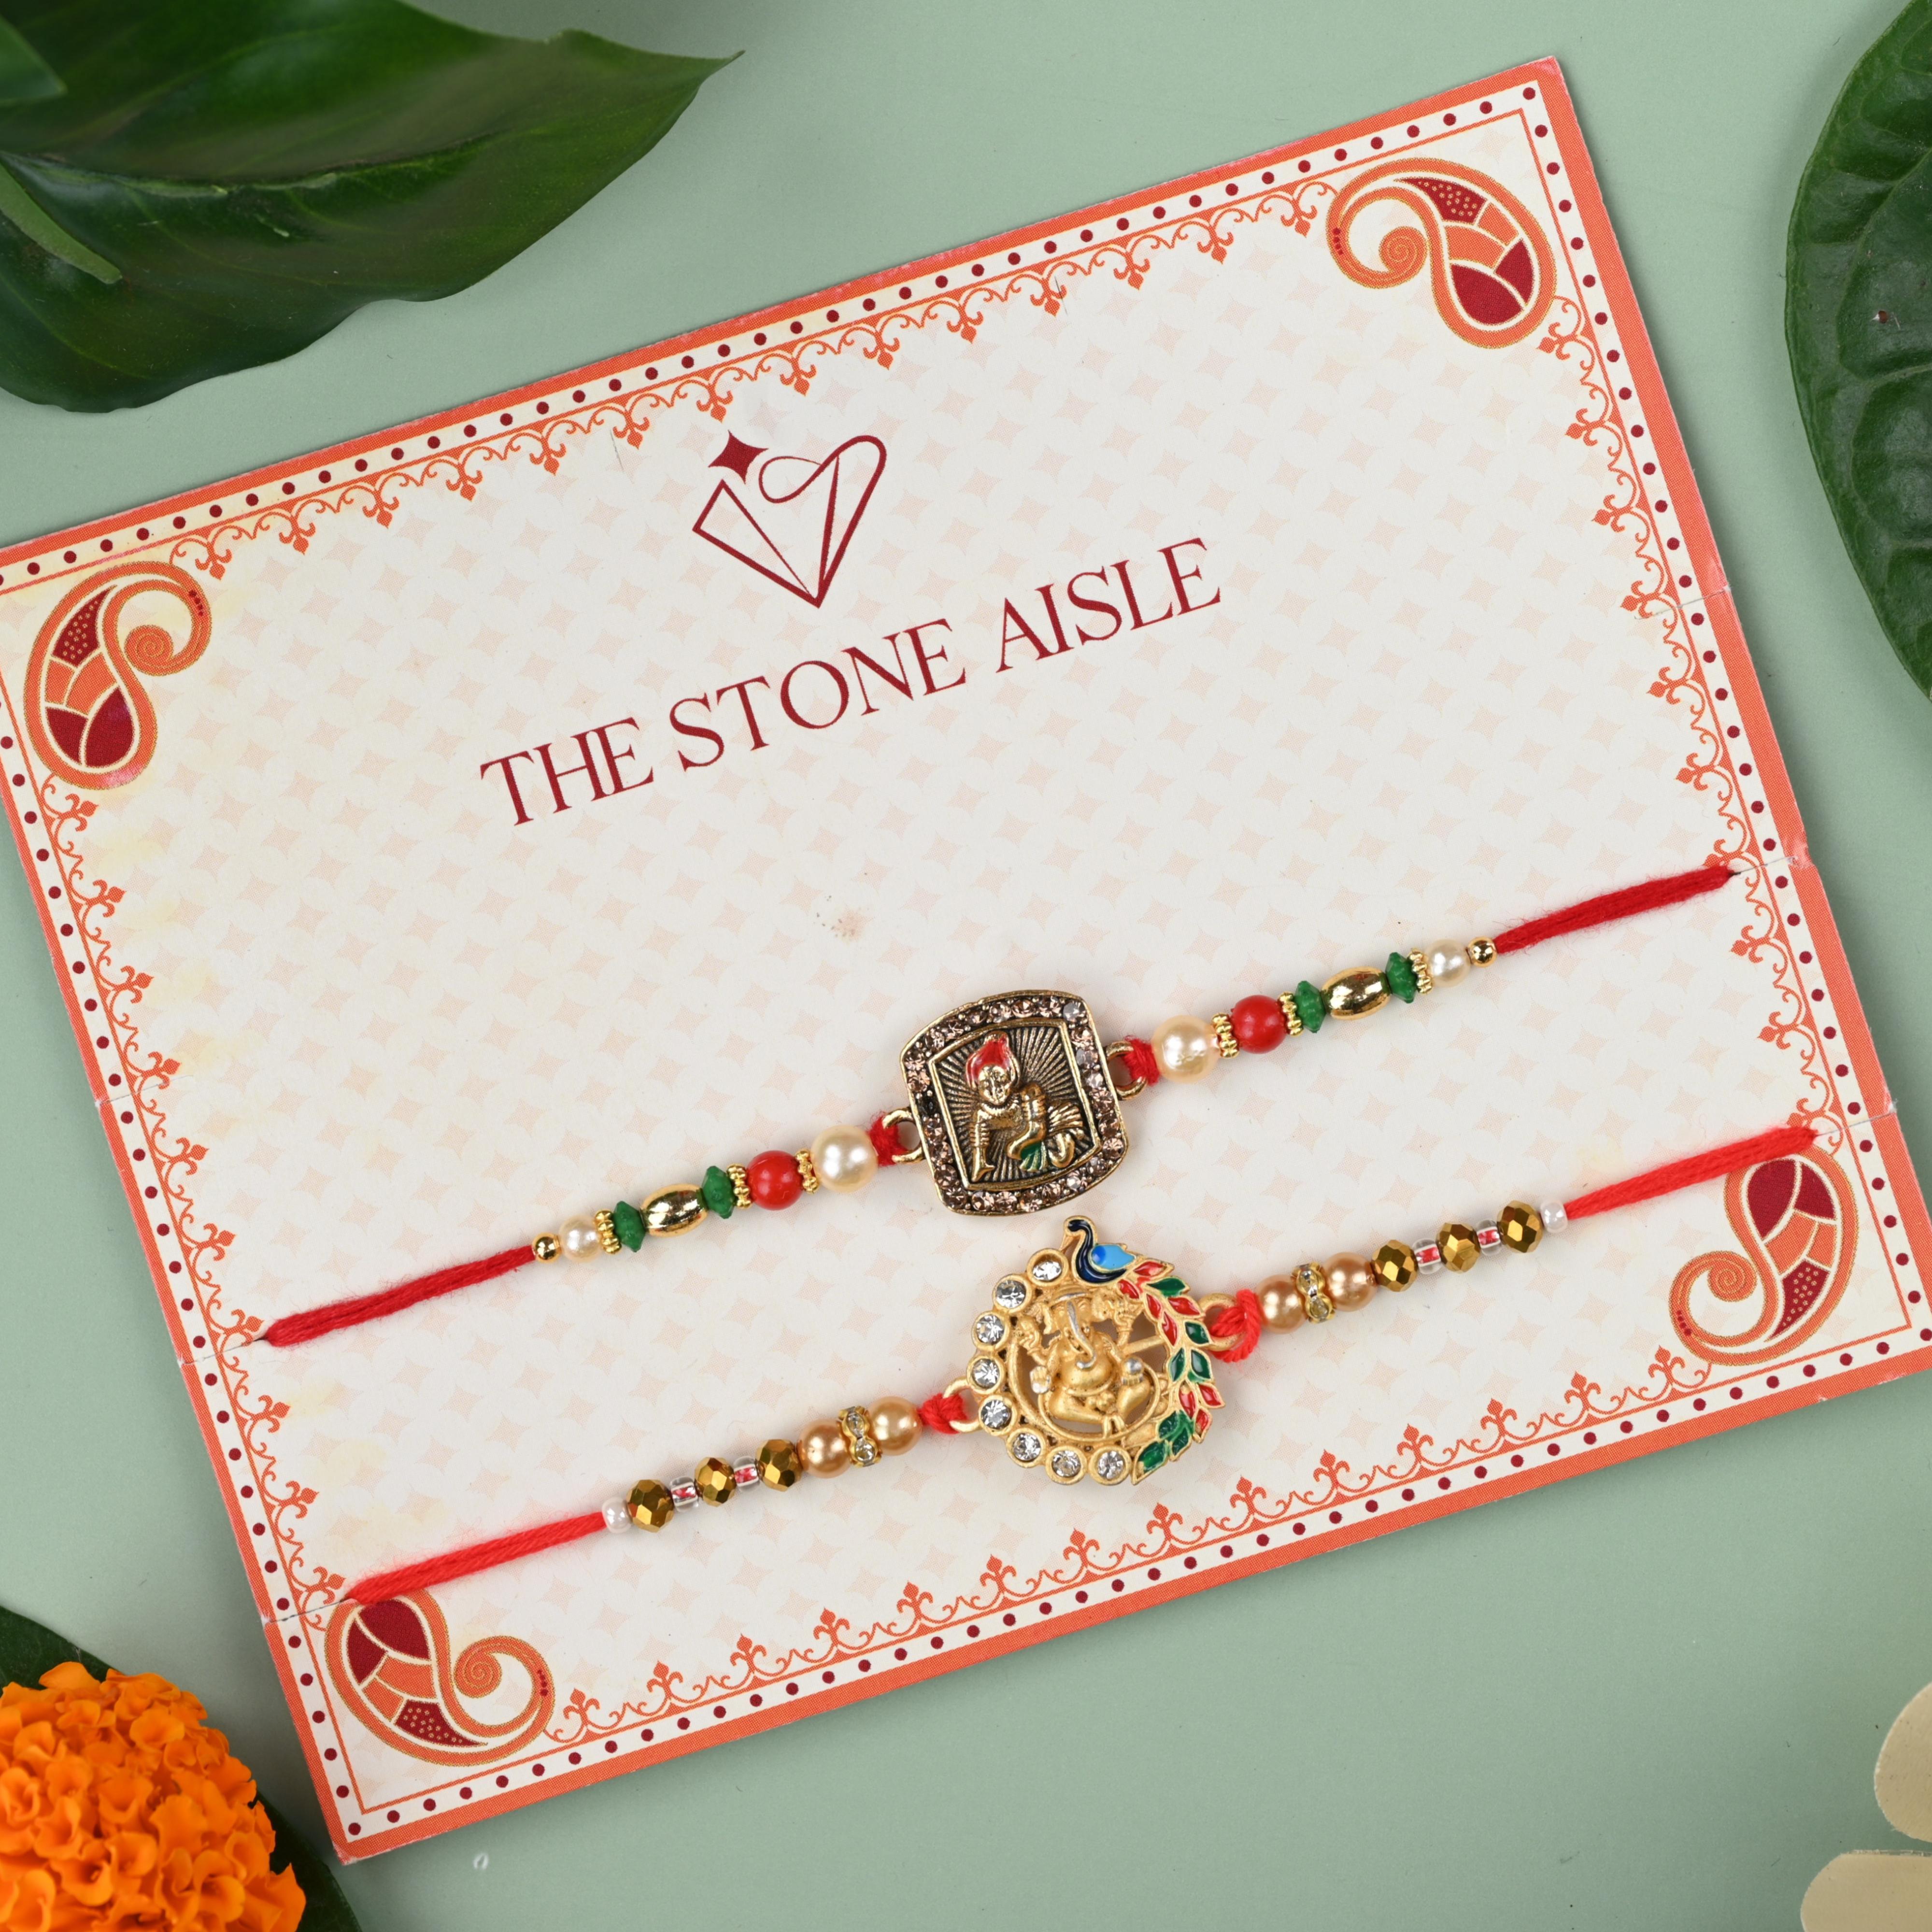
The Stone Aisle Set of 2 Divine Krishna Ganesh Rakhis for Raksha Bandhan - Traditional Handcrafted Rakhi with Red Threads and Beads
Type: Rakhis
Brand: The Stone Aisle
Price: Rs. 189
Celebrate the sacred festival of Raksha Bandhan with our Set of 2 Divine Krishna and Ganesh Rakhis. Each Rakhi in this set is meticulously crafted with high-quality red threads and adorned with vibrant beads and intricate detailing. The central motifs of Lord Krishna and Lord Ganesh on each Rakhi symbolize eternal love, wisdom, and prosperity, making these Rakhis a perfect representation of the bond between brothers and sisters.Celebrate the sacred festival of Raksha Bandhan with our Set of 2 Divine Krishna and Ganesh Rakhis. Each Rakhi in this set is meticulously crafted with high-quality red threads and adorned with vibrant beads and intricate detailing. The central motifs of Lord Krishna and Lord Ganesh on each Rakhi symbolize eternal love, wisdom, and prosperity, making these Rakhis a perfect representation of the bond between brothers and sisters.Celebrate the sacred festival of Raksha Bandhan with our Set of 2 Divine Krishna and Ganesh Rakhis. Each Rakhi in this set is meticulously crafted with high-quality red threads and adorned with vibrant beads and intricate detailing. The central motifs of Lord Krishna and Lord Ganesh on each Rakhi symbolize eternal love, wisdom, and prosperity, making these Rakhis a perfect representation of the bond between brothers and sisters.Celebrate the sacred festival of Raksha Bandhan with our Set of 2 Divine Krishna and Ganesh Rakhis. Each Rakhi in this set is meticulously crafted with high-quality red threads and adorned with vibrant beads and intricate detailing. The central motifs of Lord Krishna and Lord Ganesh on each Rakhi symbolize eternal love, wisdom, and prosperity, making these Rakhis a perfect representation of the bond between brothers and sisters. Celebrate the sacred festival of Raksha Bandhan with our Set of 2 Divine Krishna and Ganesh Rakhis. Each Rakhi in this set is meticulously crafted with high-quality red threads and adorned with vibrant beads and intricate detailing. The central motifs of Lord Krishna and Lord Ganesh on each Rakhi symbolize eternal love, wisdom, and prosperity, making these Rakhis a perfect representation of the bond between brothers and sisters.
Features: Divine Krishna and Ganesh Design: This set includes two beautifully crafted Rakhis, each featuring a central motif of Lord Krishna and Lord Ganesh, symbolizing love, wisdom, and prosperity.,Premium Quality Materials: Made with high-quality red threads and adorned with durable beads, ensuring longevity and comfort for all-day wear.,Intricate Handcrafted Details: Each Rakhi showcases intricate designs with colorful beads and embellishments, reflecting traditional craftsmanship.,Perfect for Raksha Bandhan: Ideal for sisters to tie on their brothers' wrists, representing the sacred bond of protection and love during Raksha Bandhan.,Gift-Ready Packaging: Comes in elegant packaging, ready to be gifted, making it an excellent choice for celebrating Raksha Bandhan.